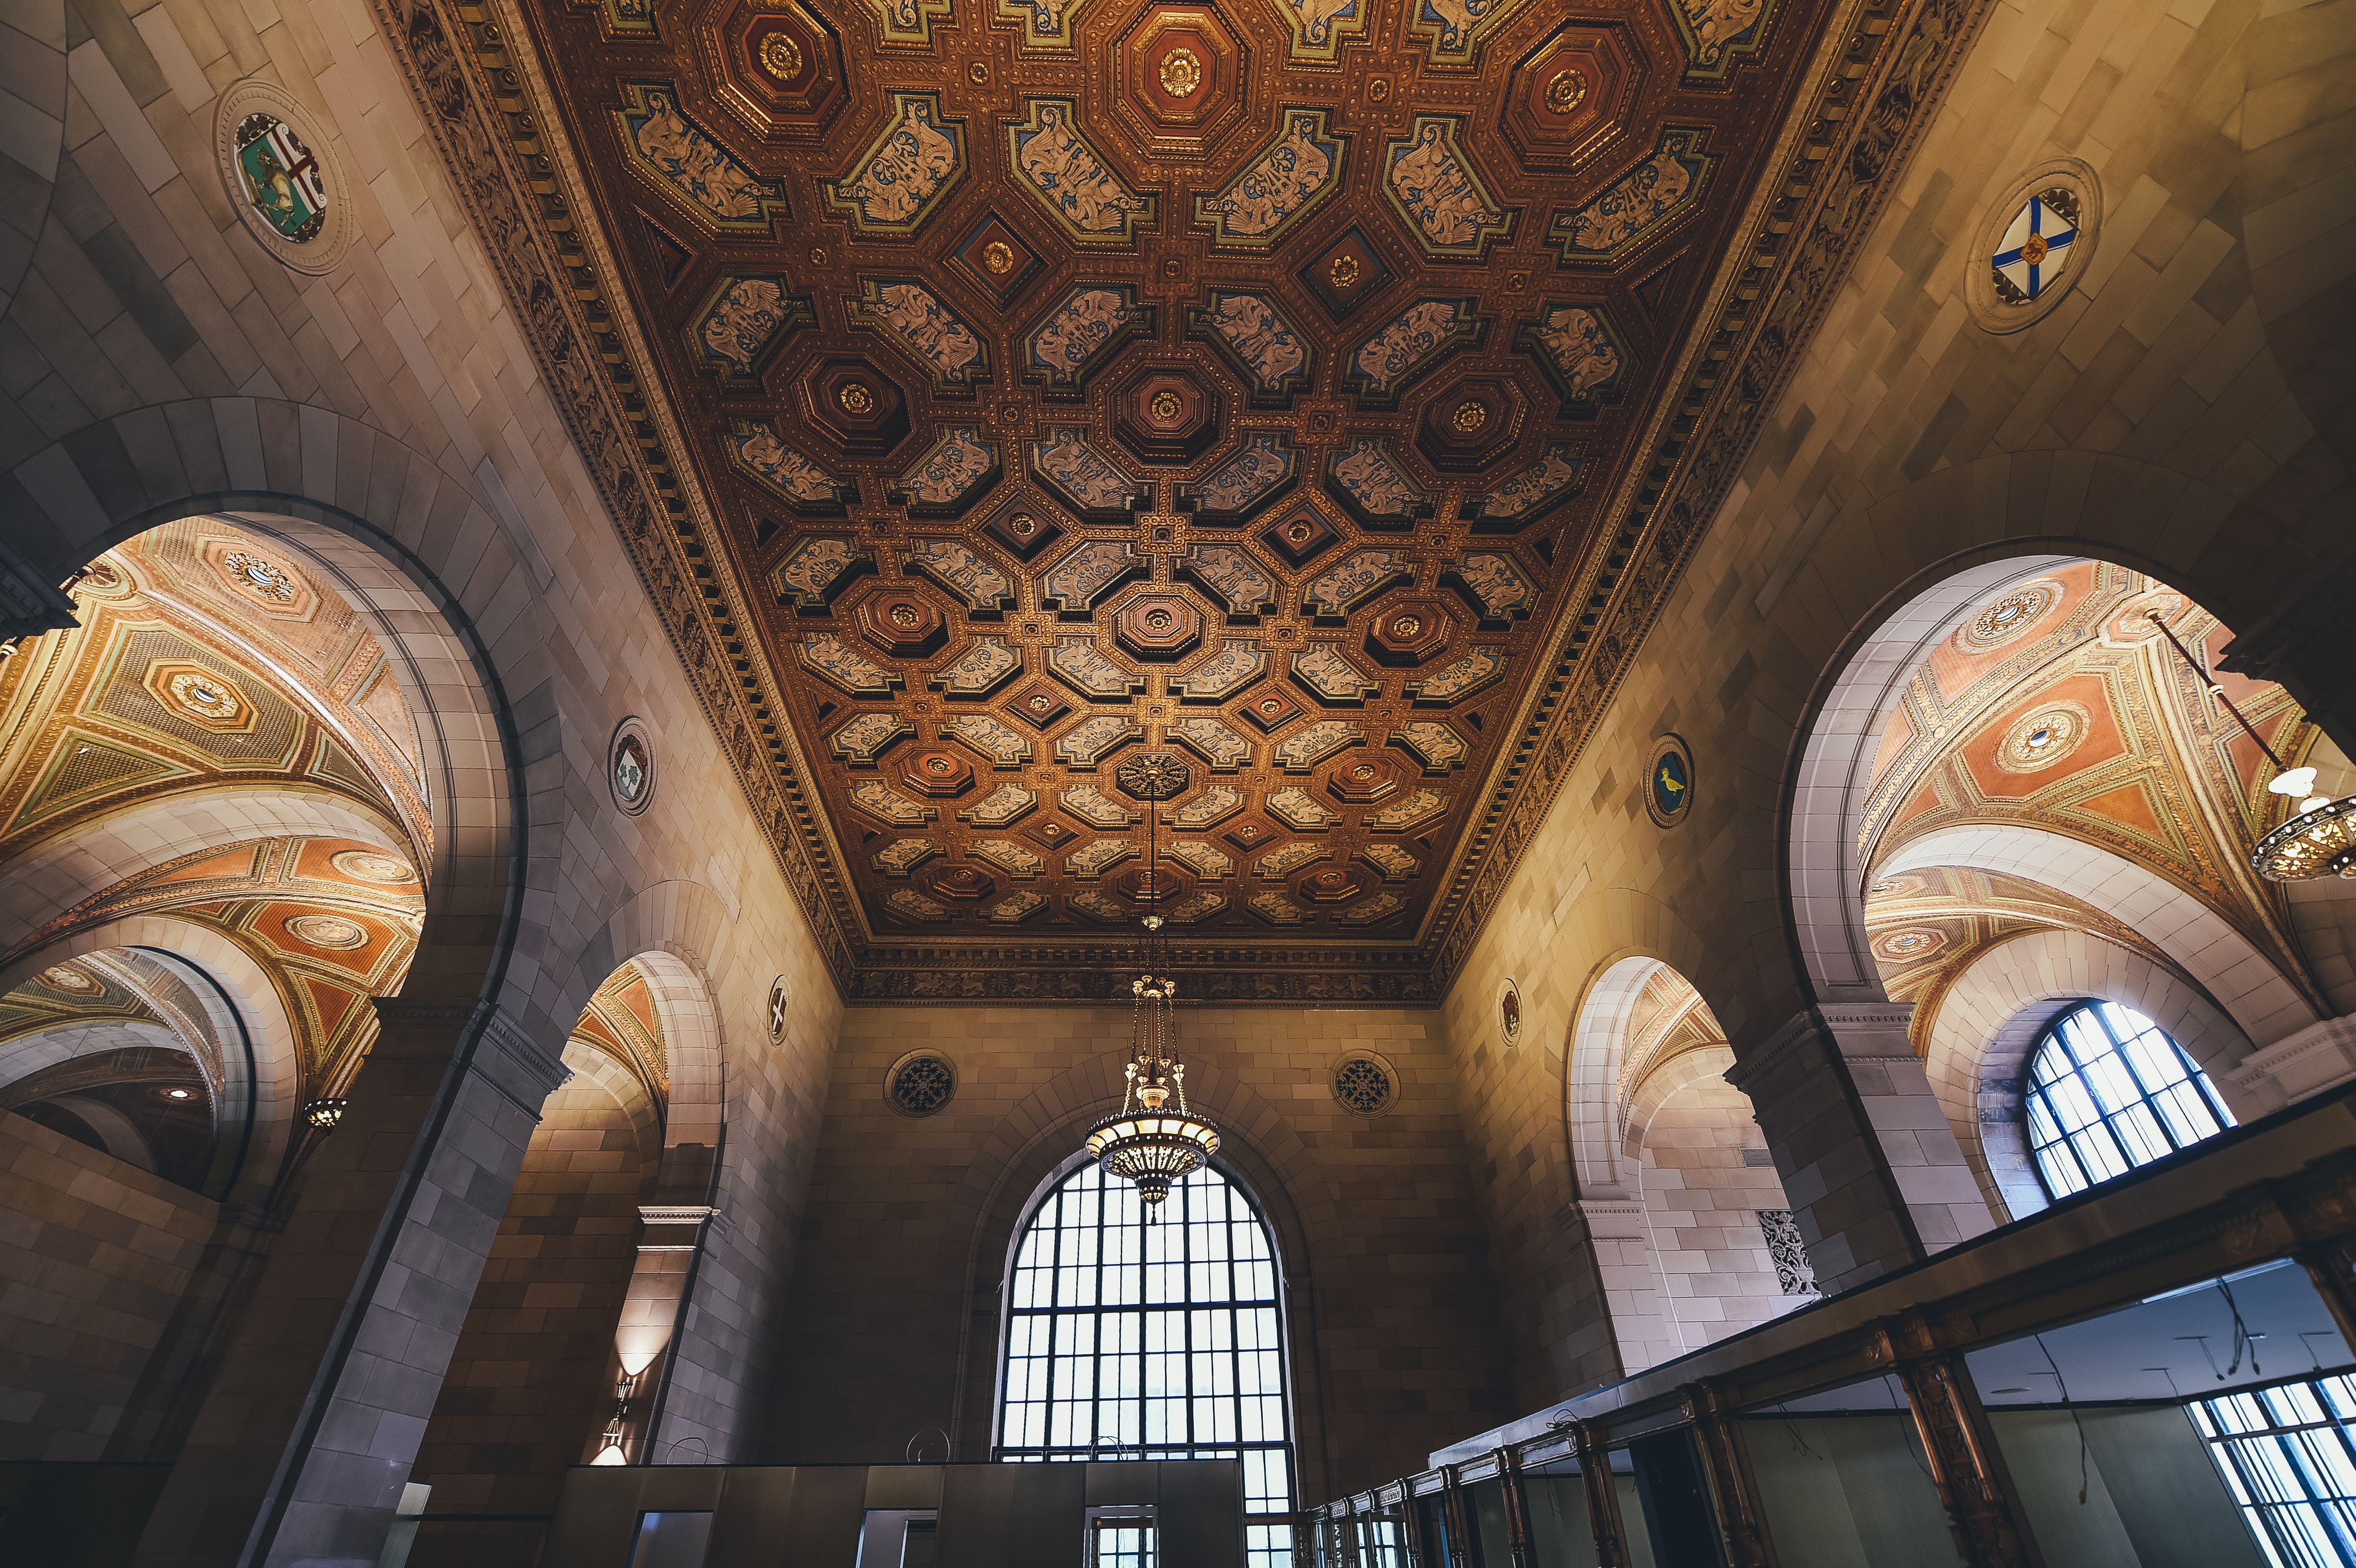
building, ceiling, religion, church, cathedral, place of worship, temple, symmetry, mosque, vault, basilica, dome, carving, middle ages, ancient history